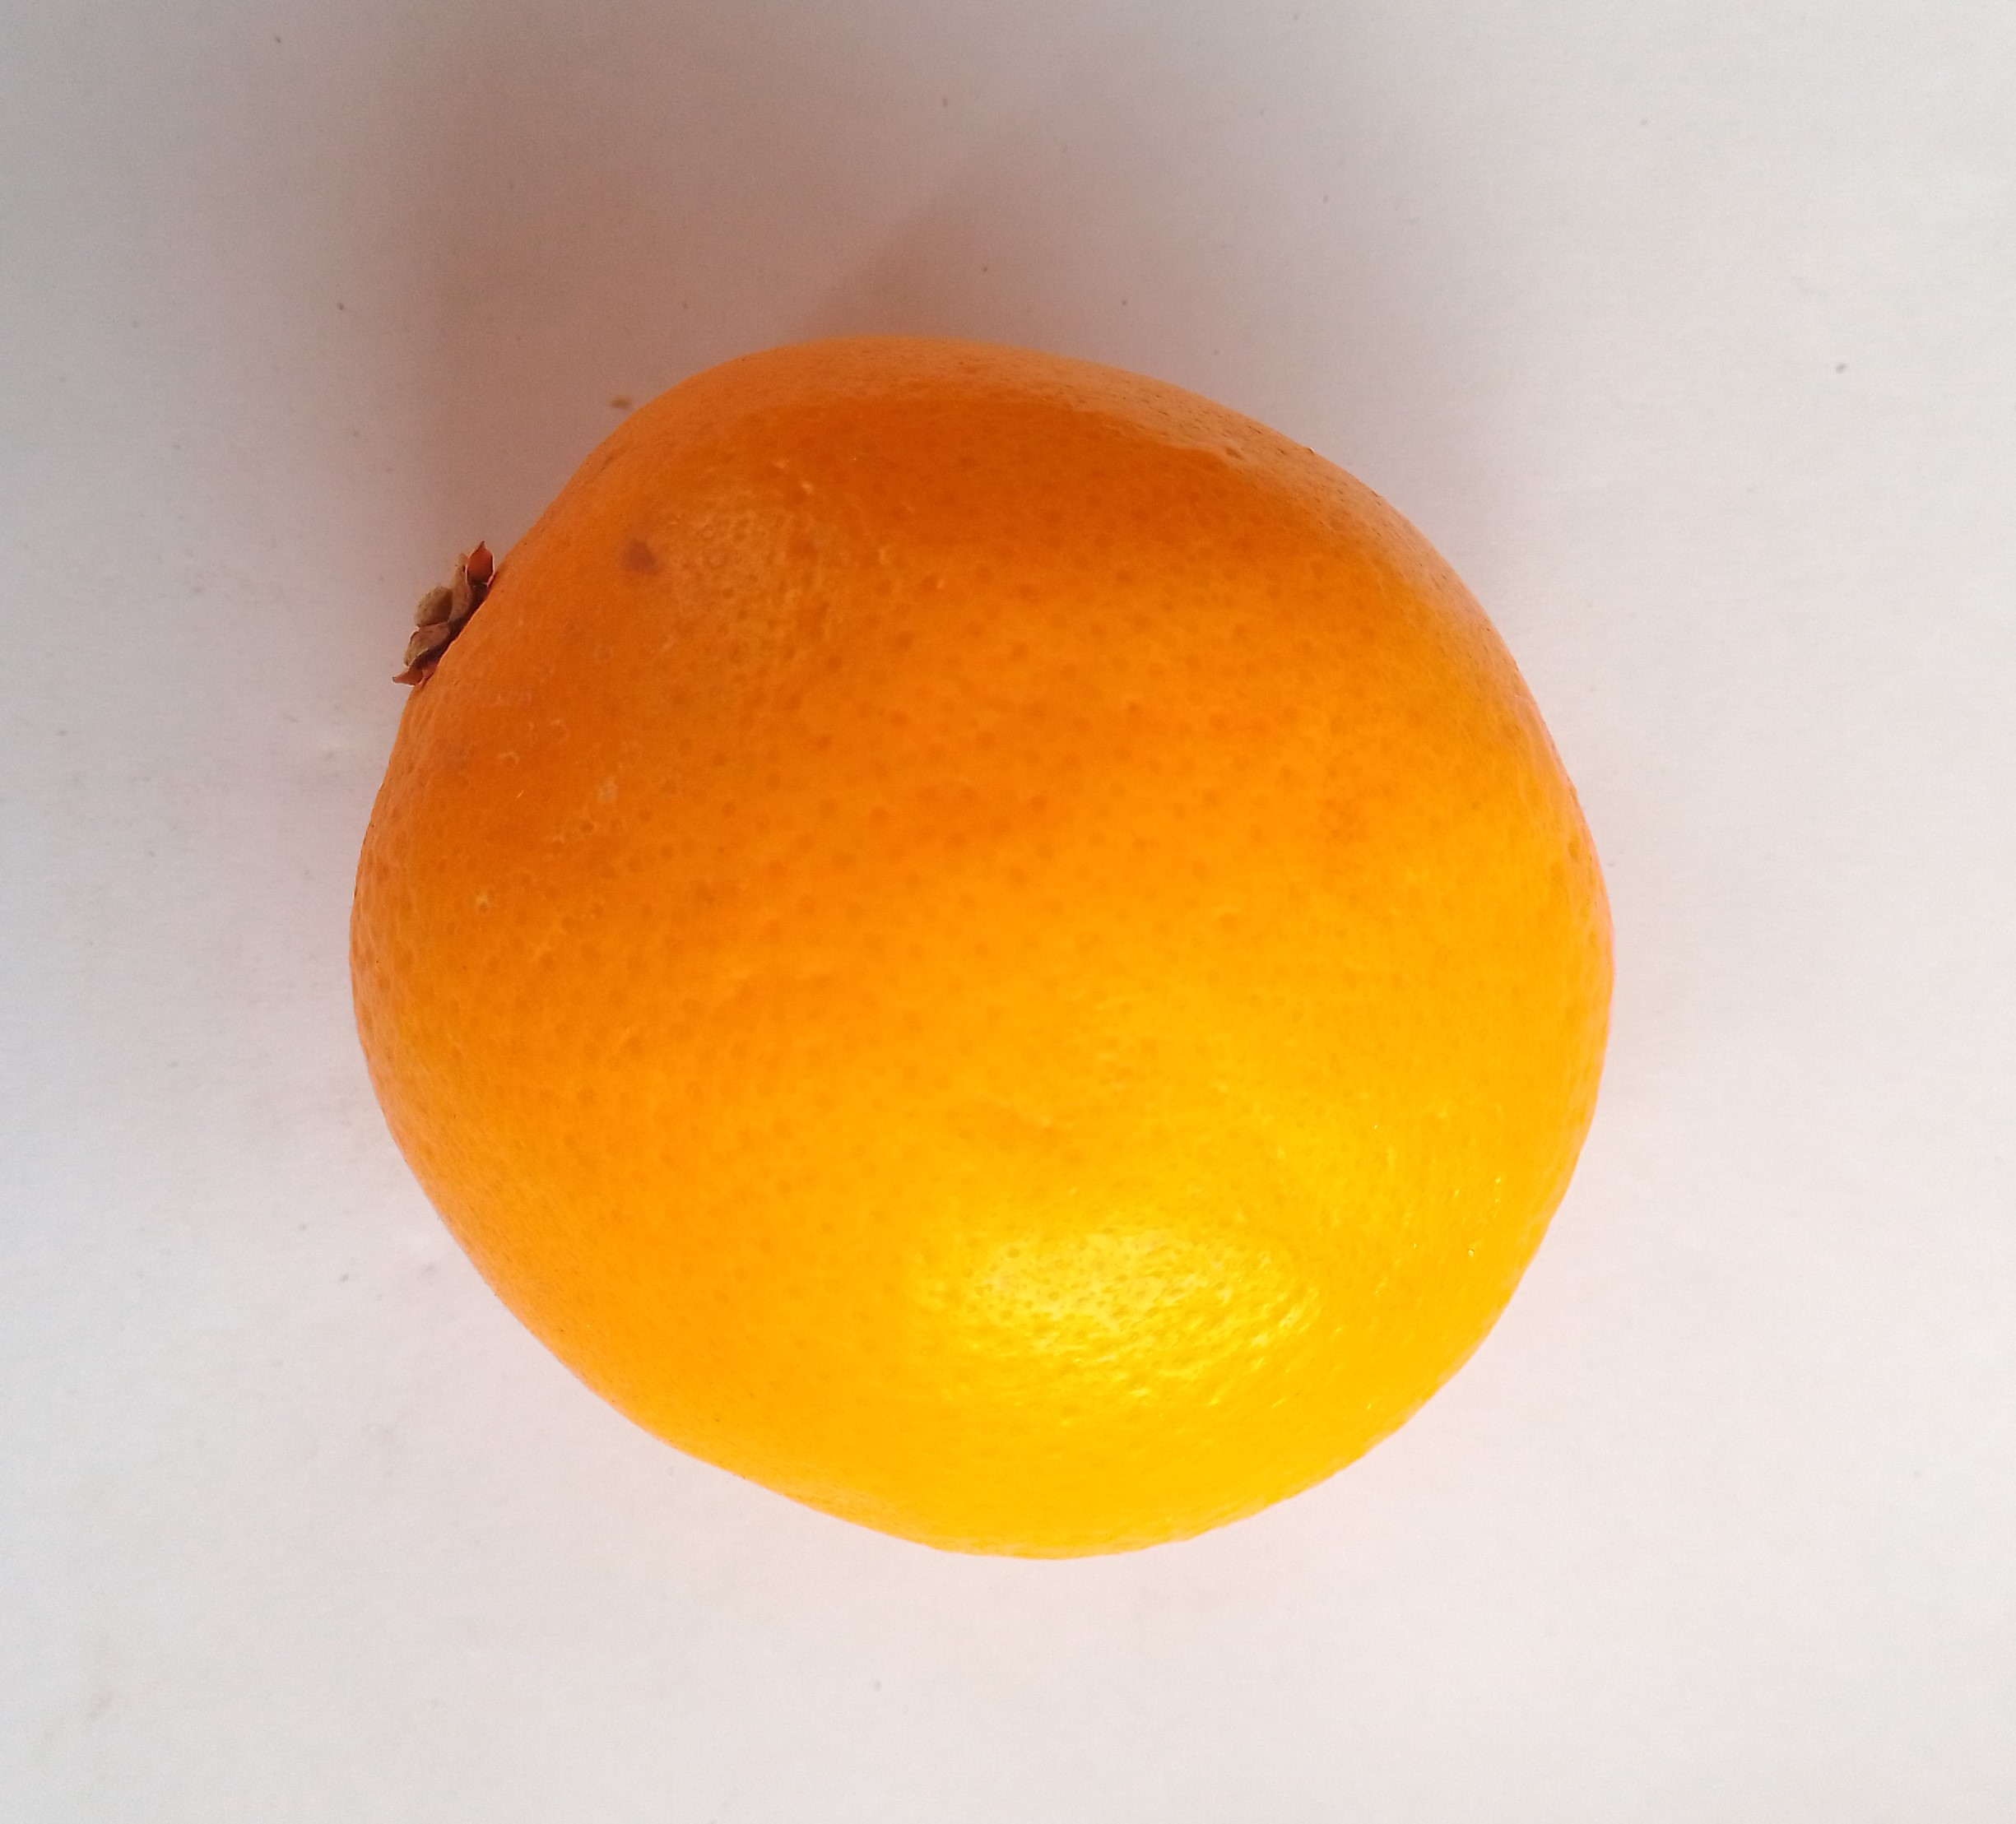
Fruit: orange
Condition: fresh